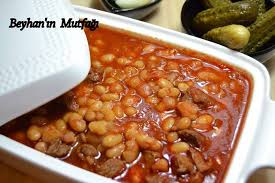
Yemek: kuru_fasulye